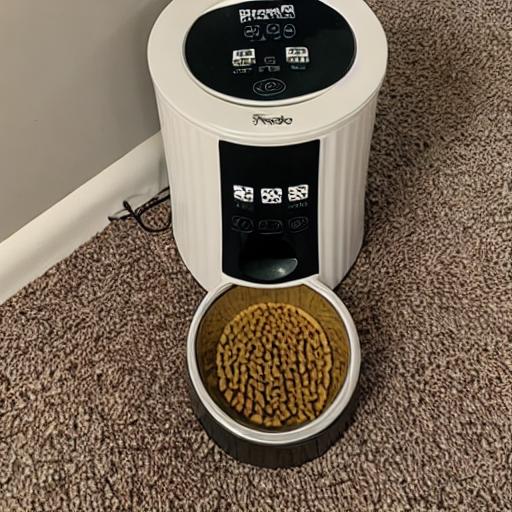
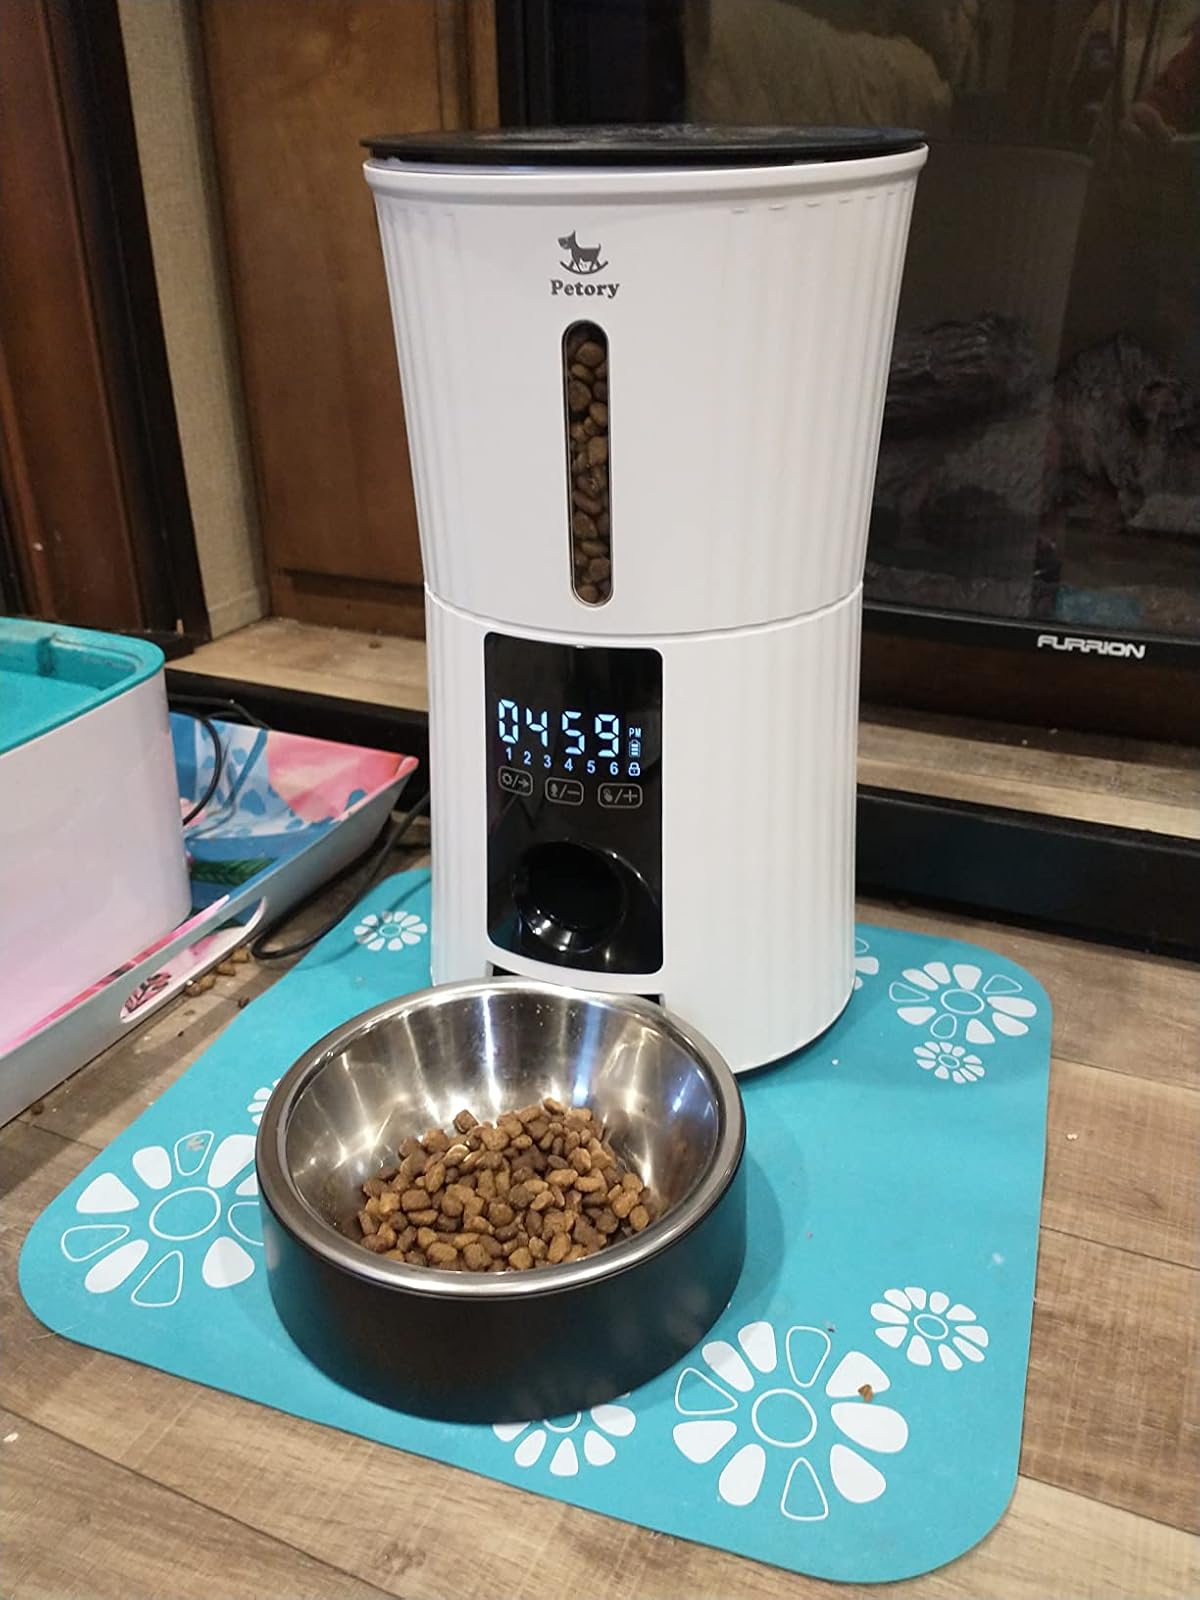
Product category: items_feeder
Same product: no